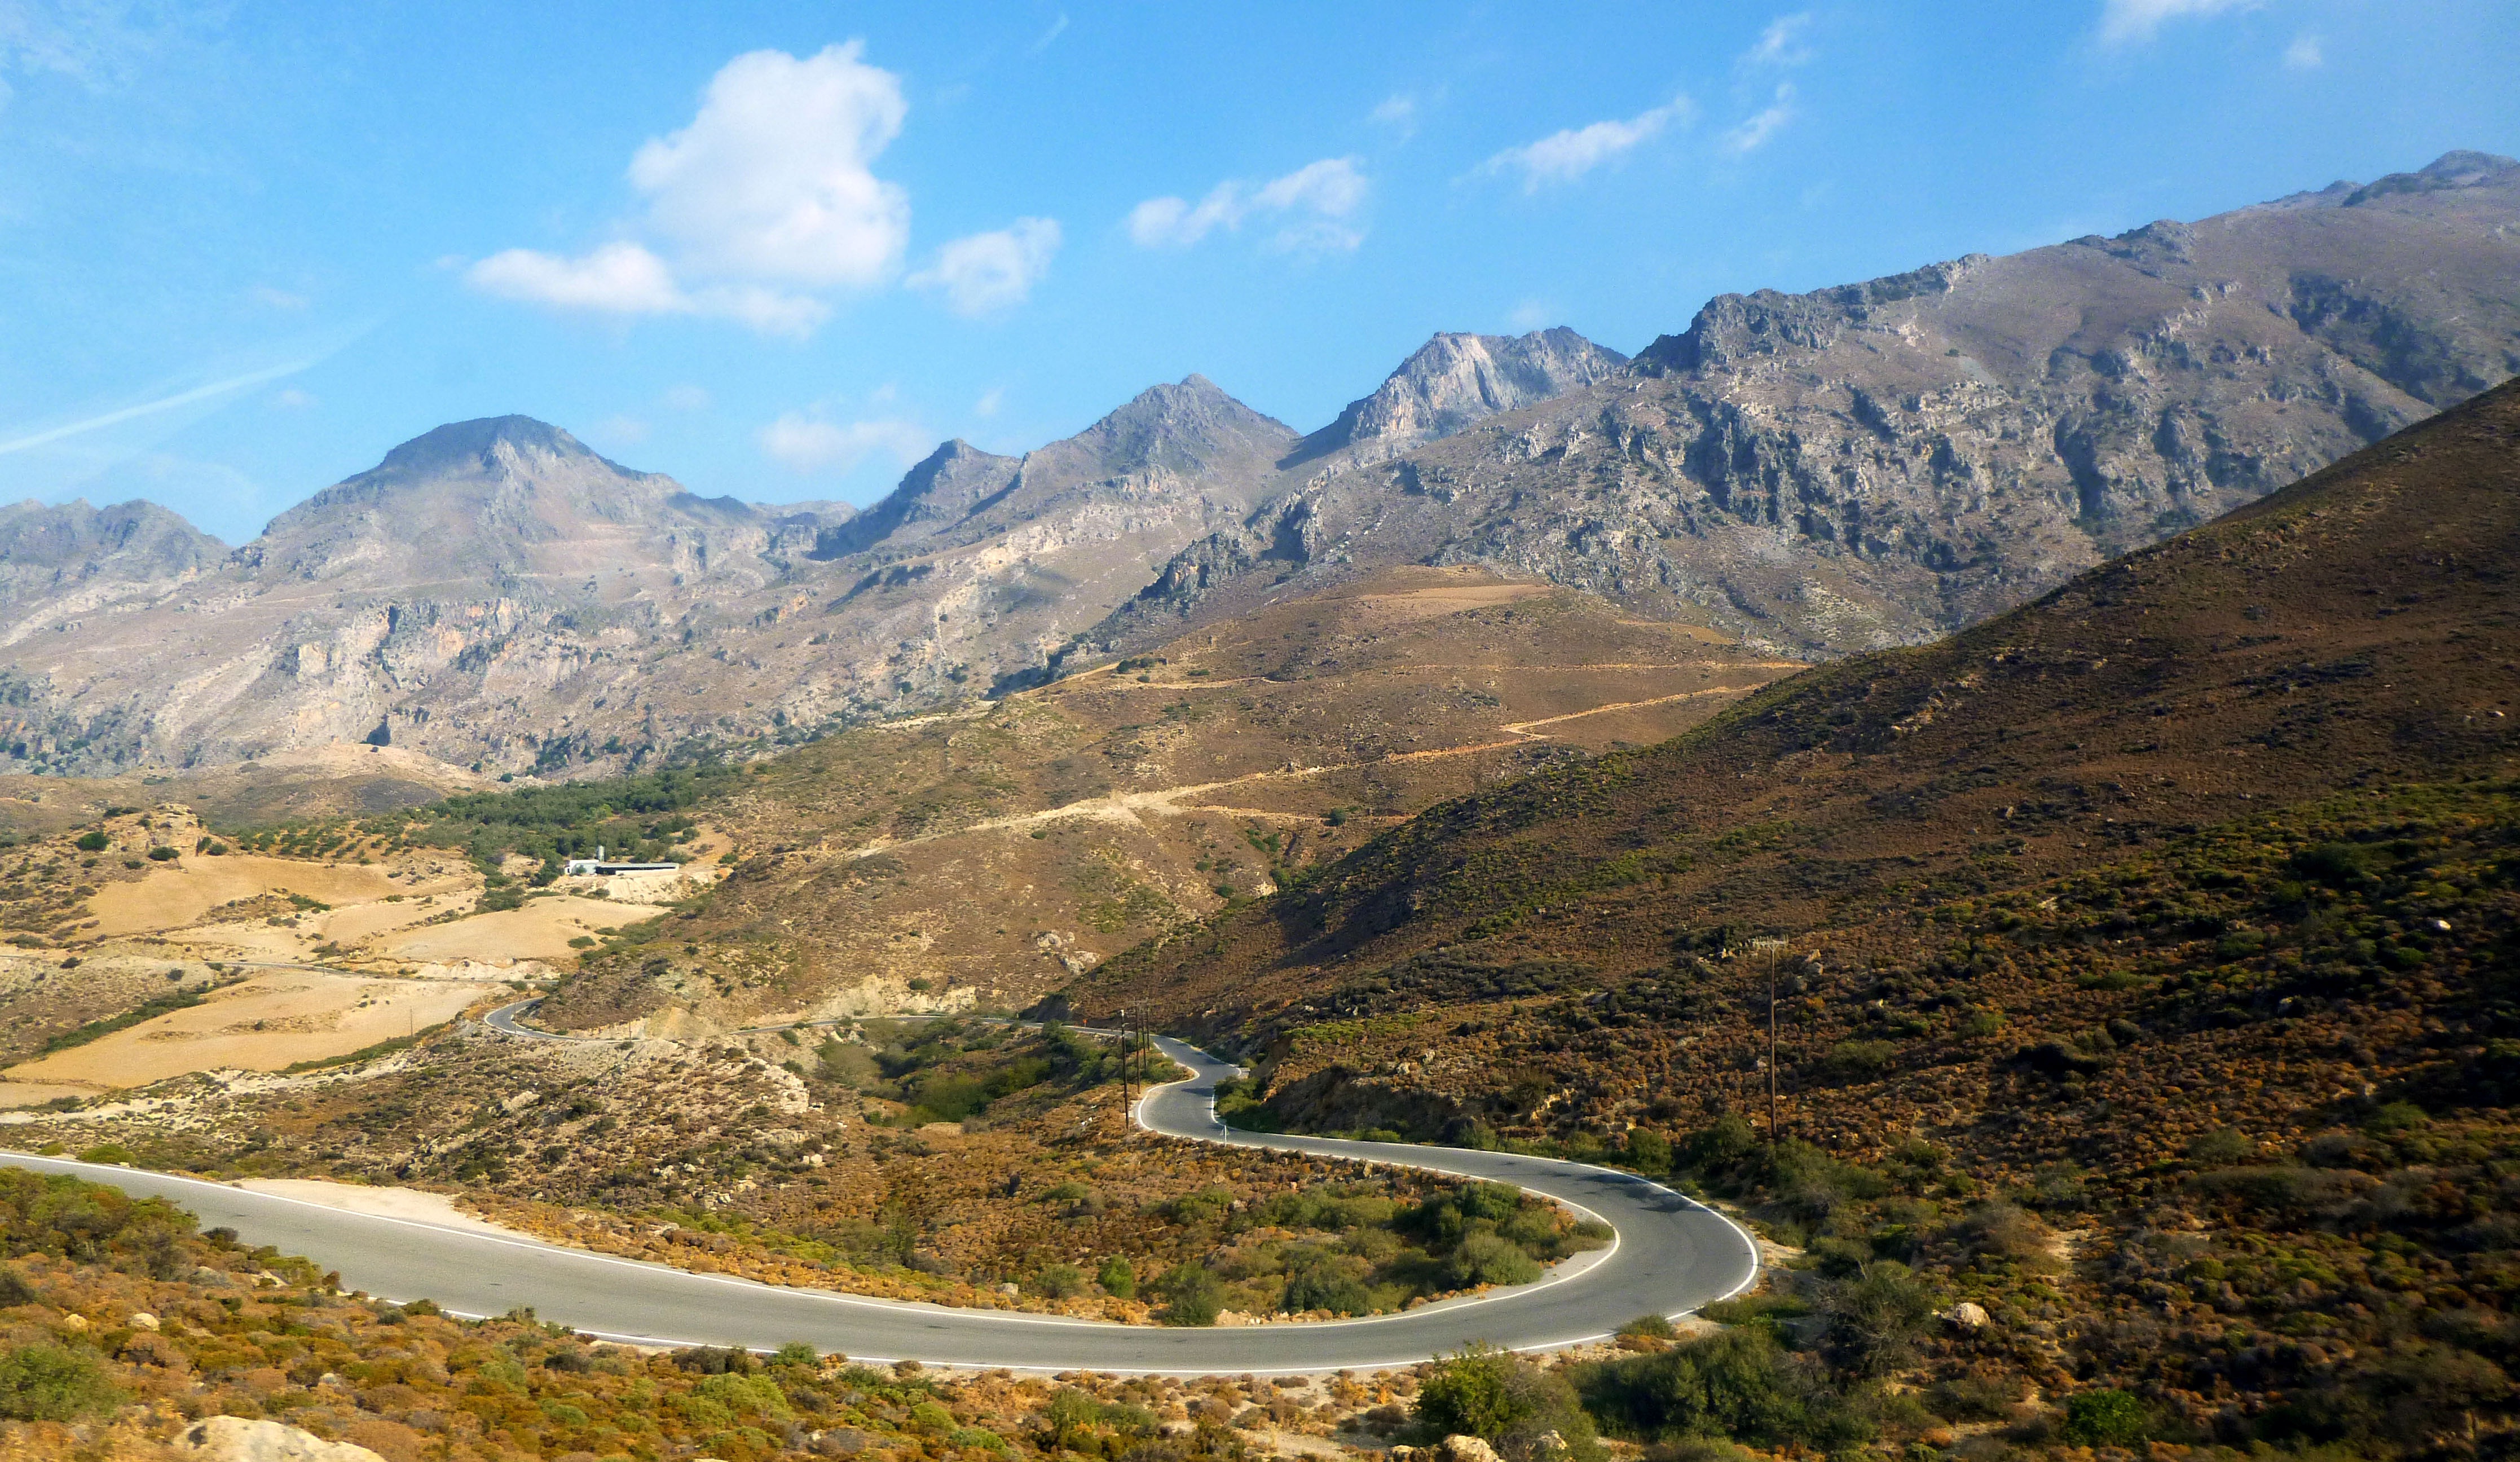
landscape, nature, mountain, road, valley, mountain range, ridge, alps, infrastructure, plateau, fell, landform, aerial photography, mountain pass, sinuous road, geographical feature, mountainous landforms